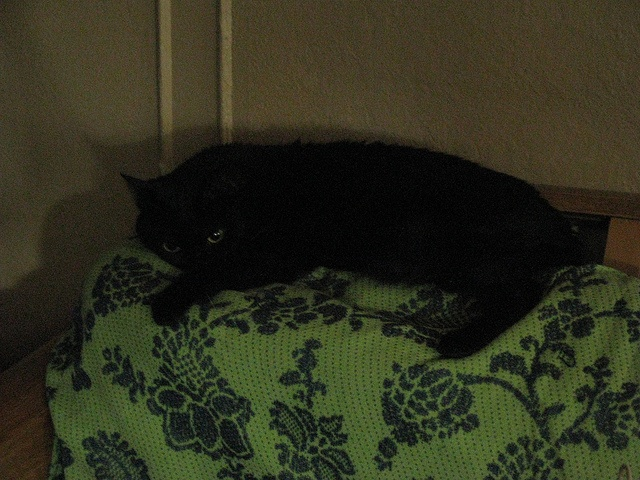
a cat lying on a green patterned material
A black cat laying on a printed fabric.
A black and strange cat sitting on a furniture.
A black cat lying on a yellow and blue blanket.
A black cat lies down on a green, flowered, pillow.